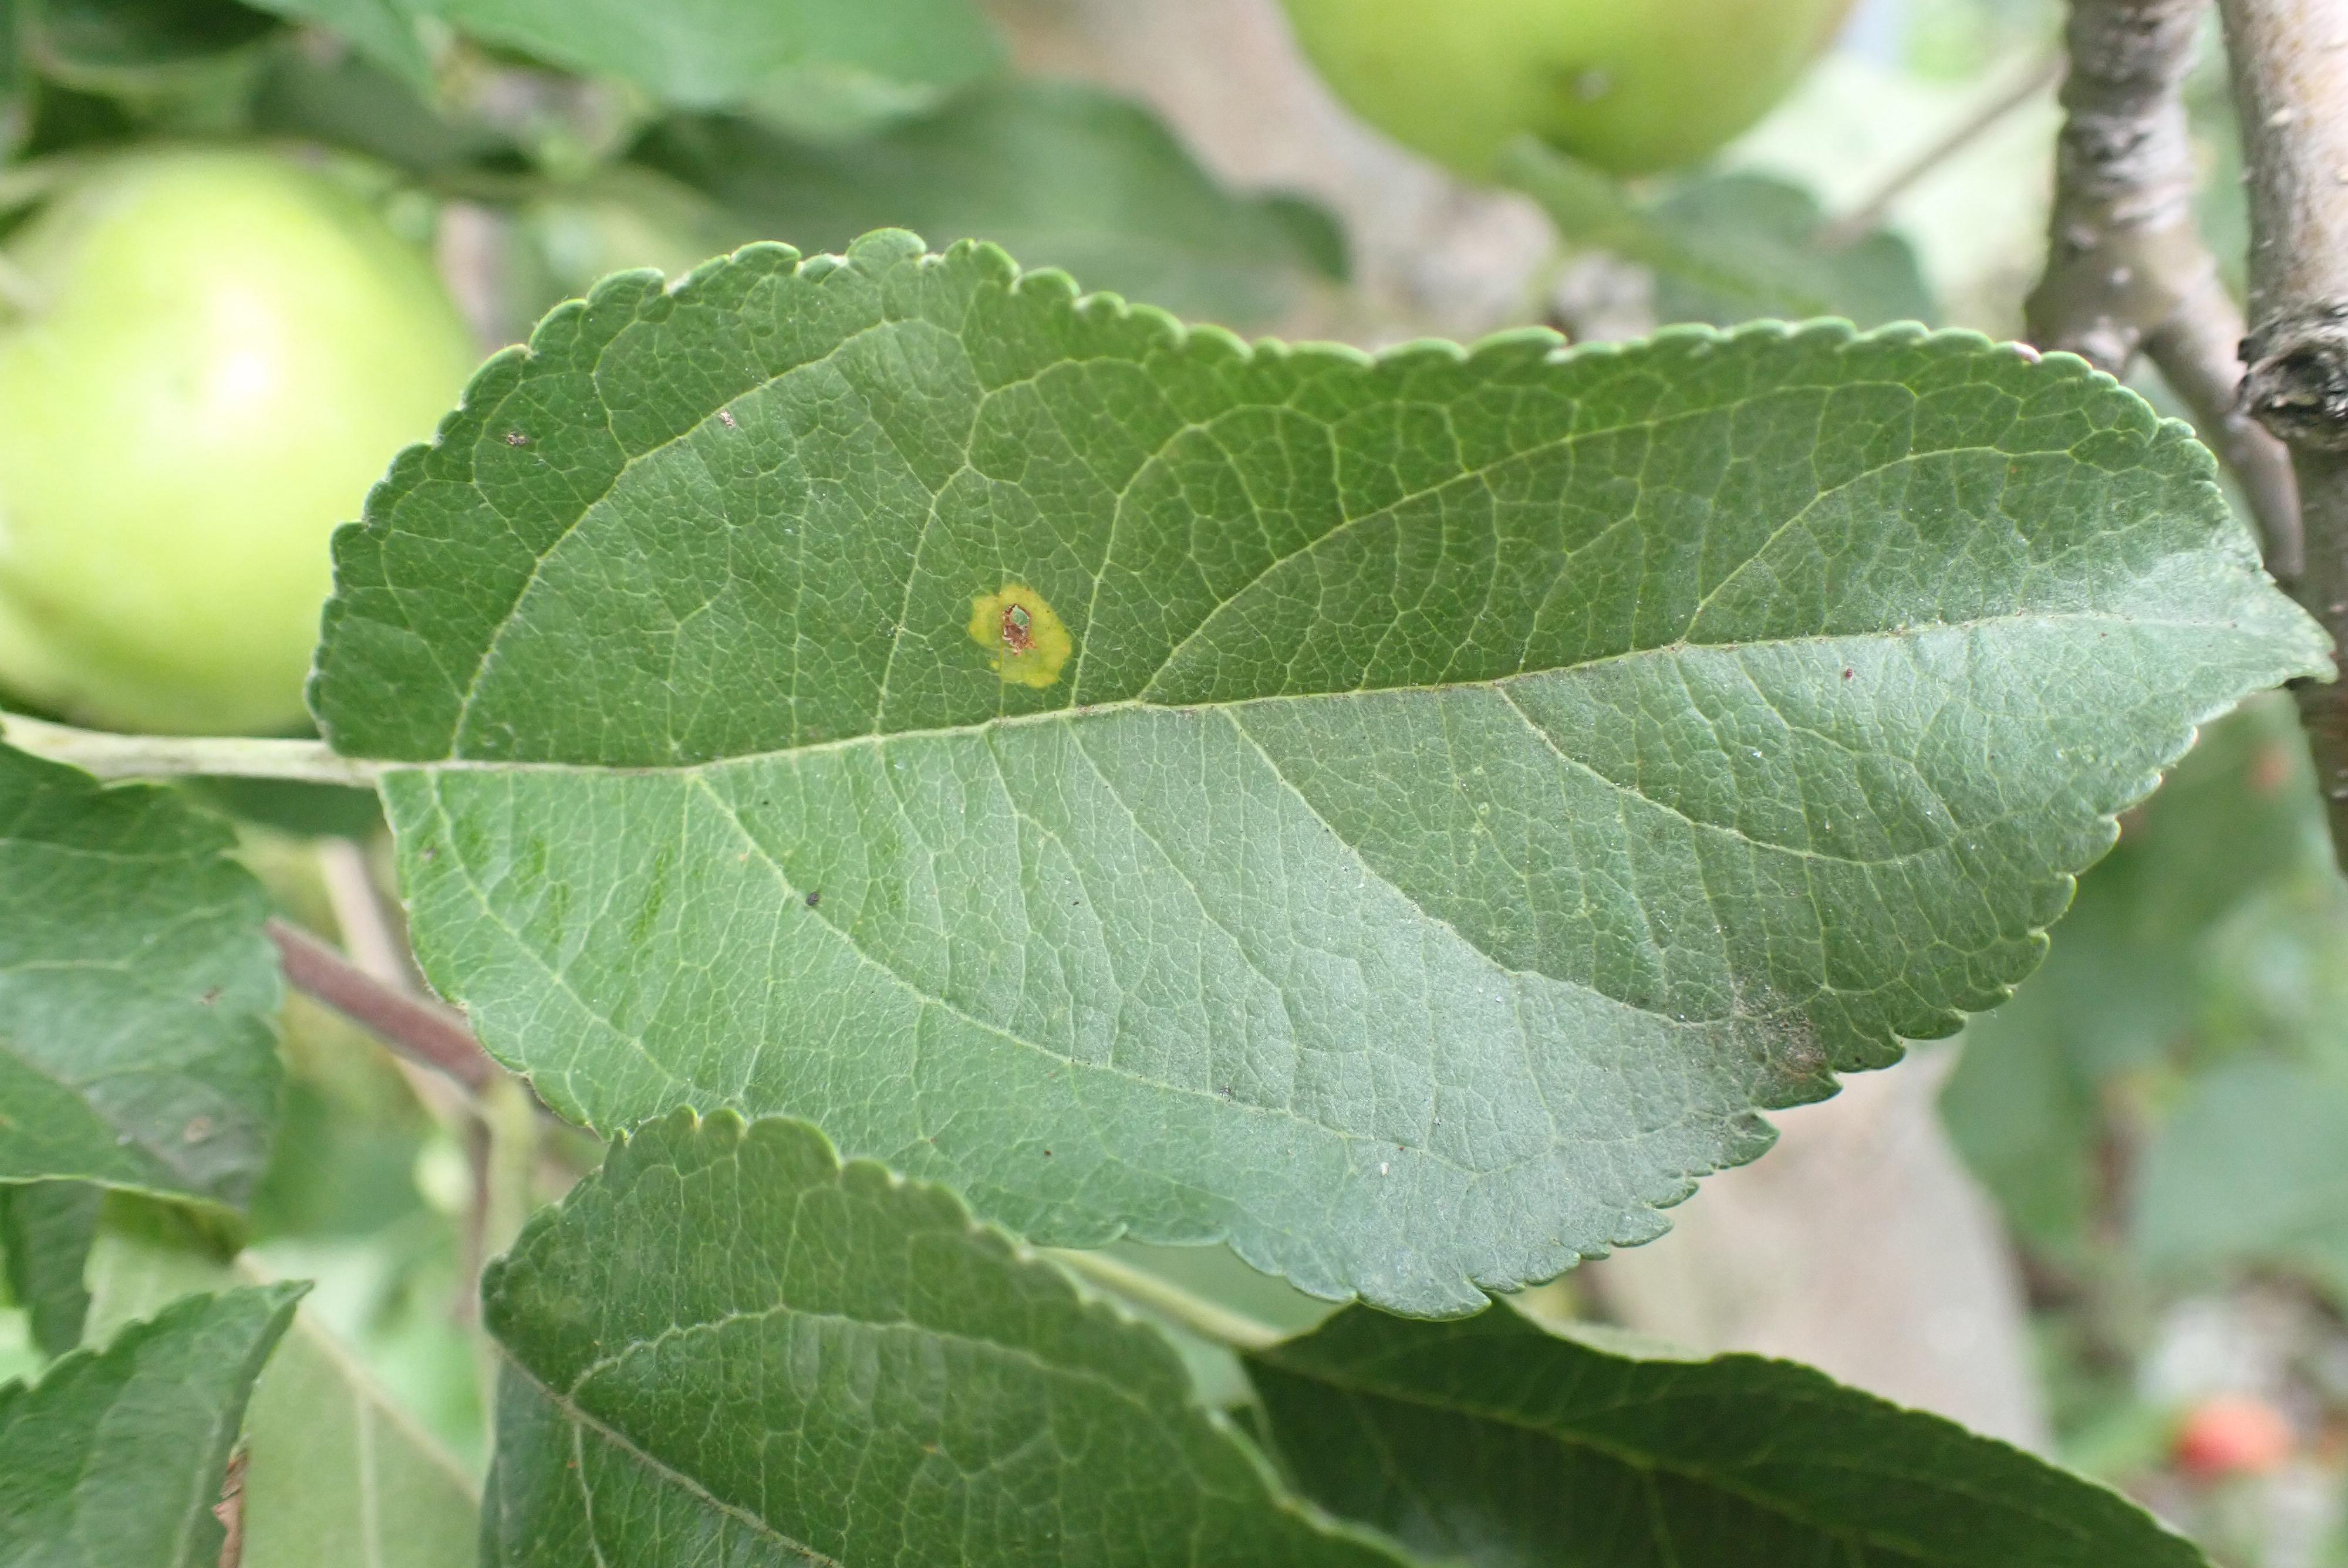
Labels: rust